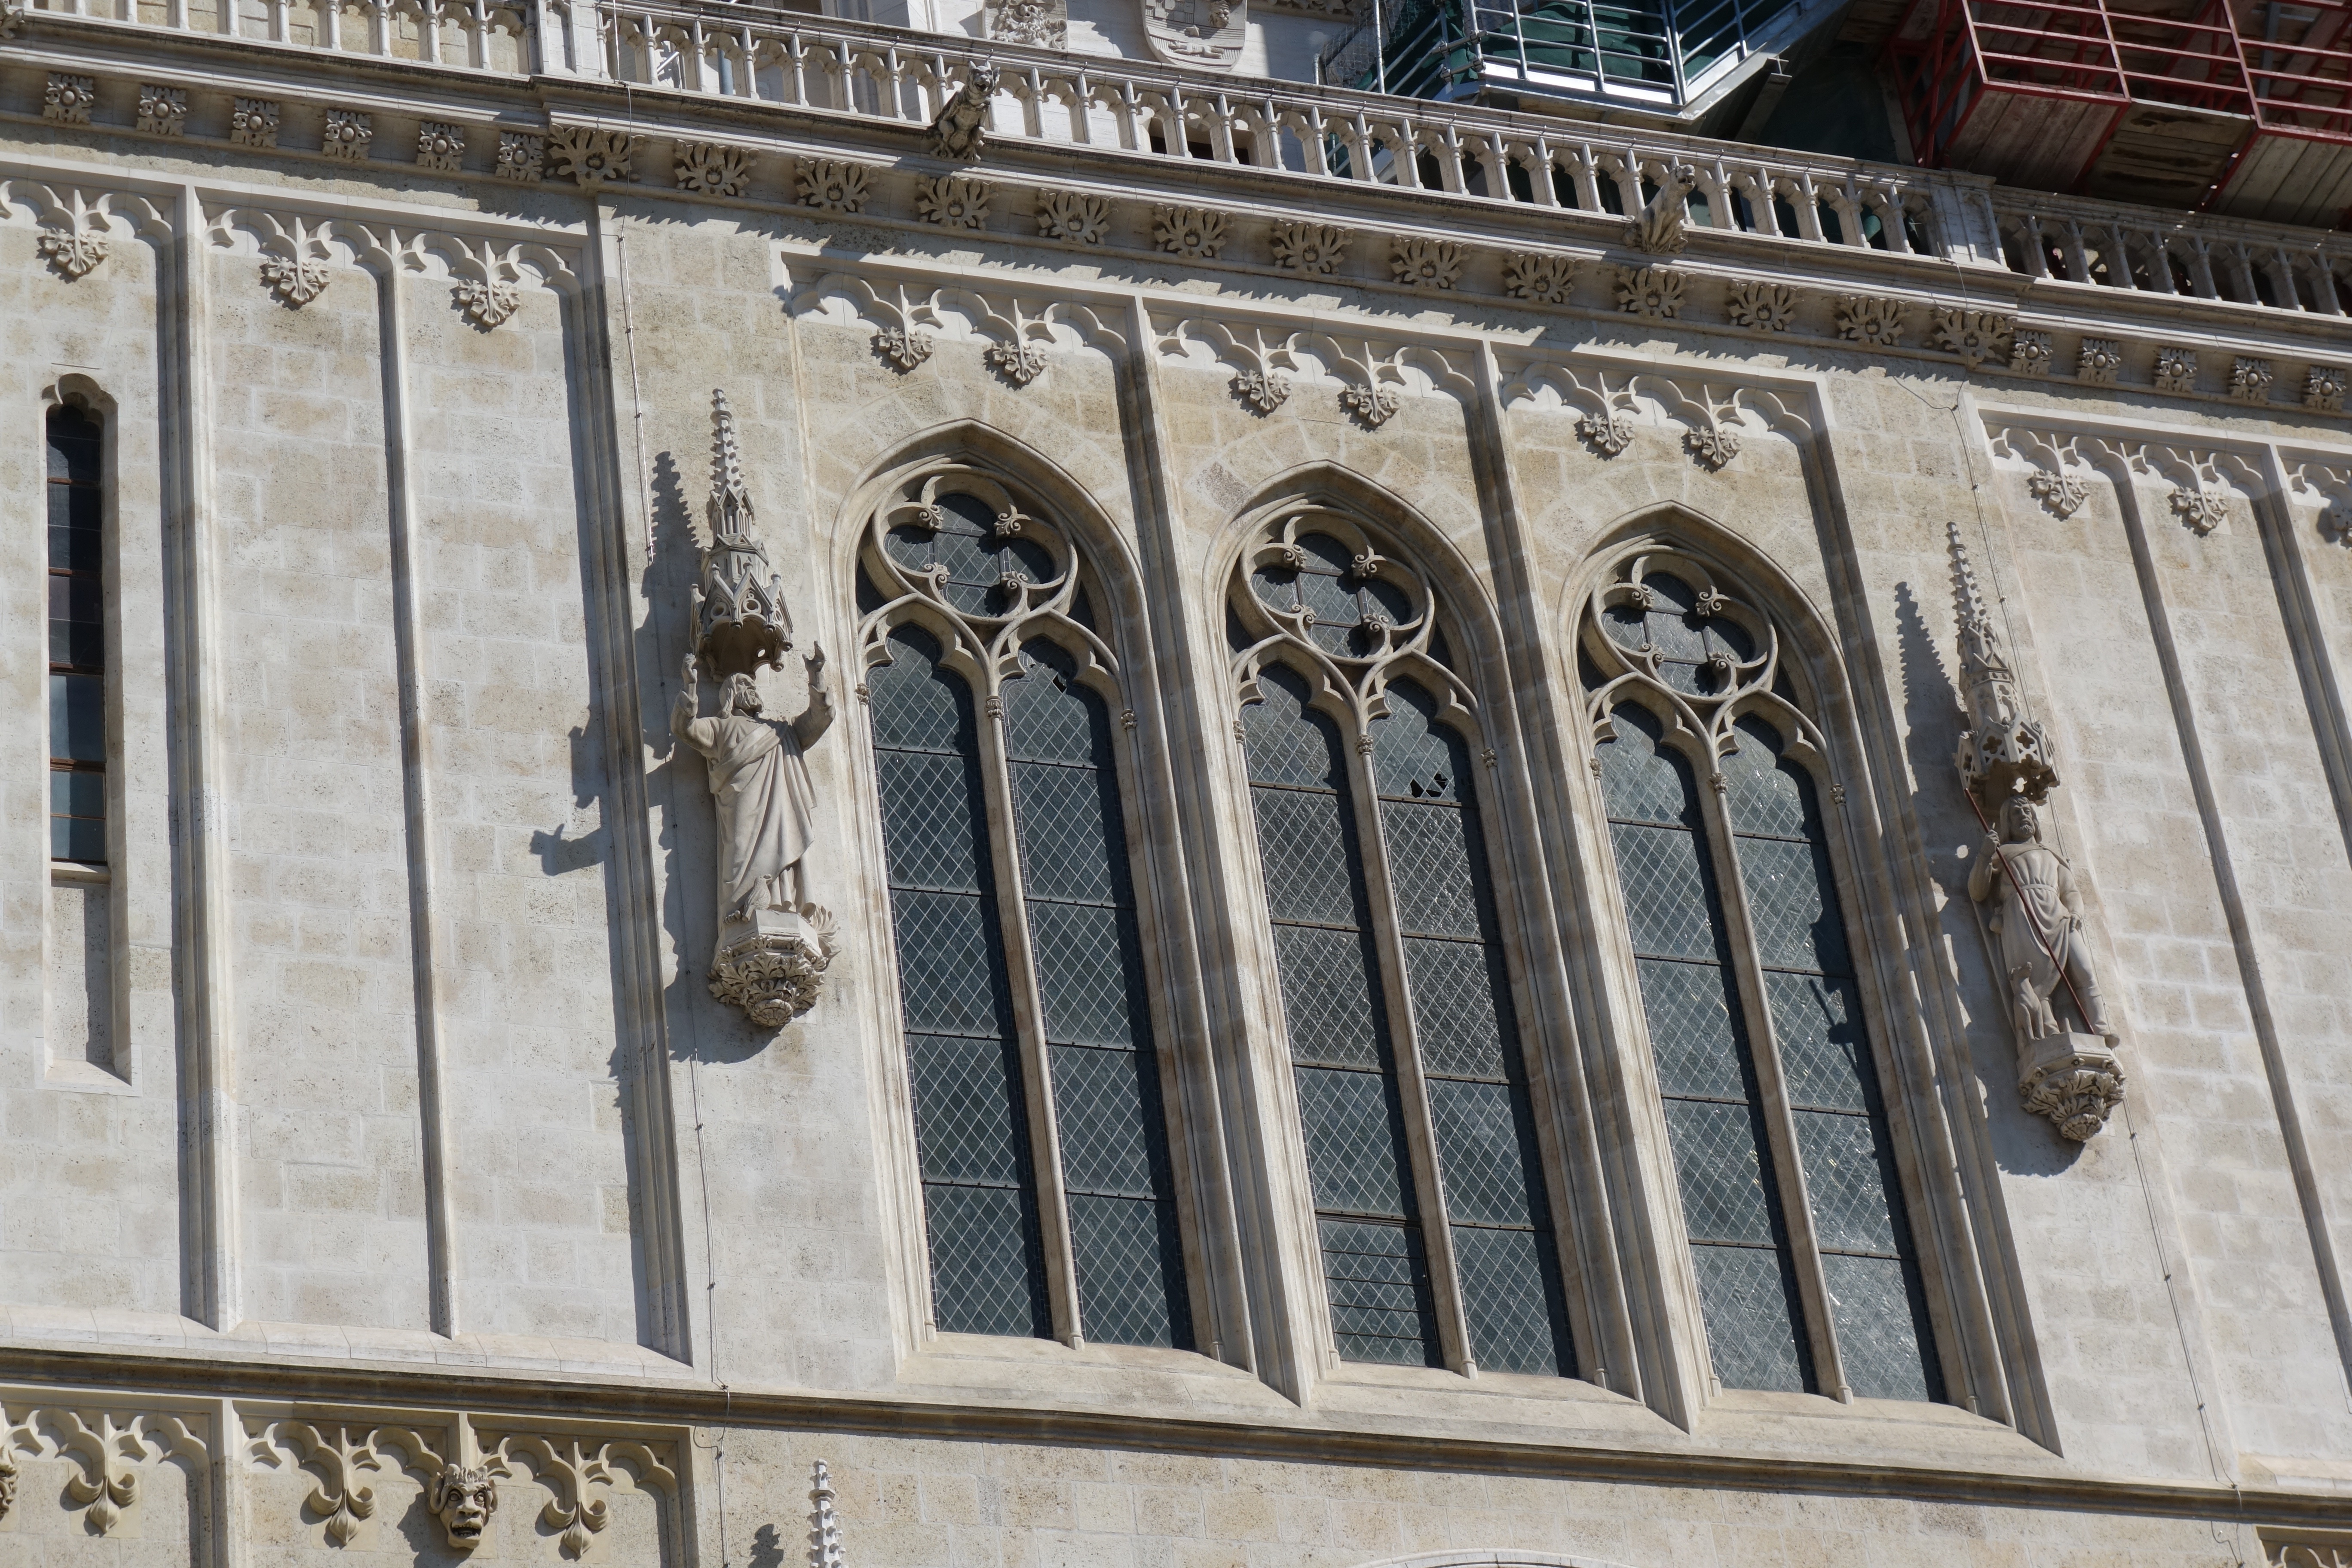
architecture, structure, window, monument, religion, facade, cathedral, tourism, place of worship, arhitecture, history, iron, ancient history